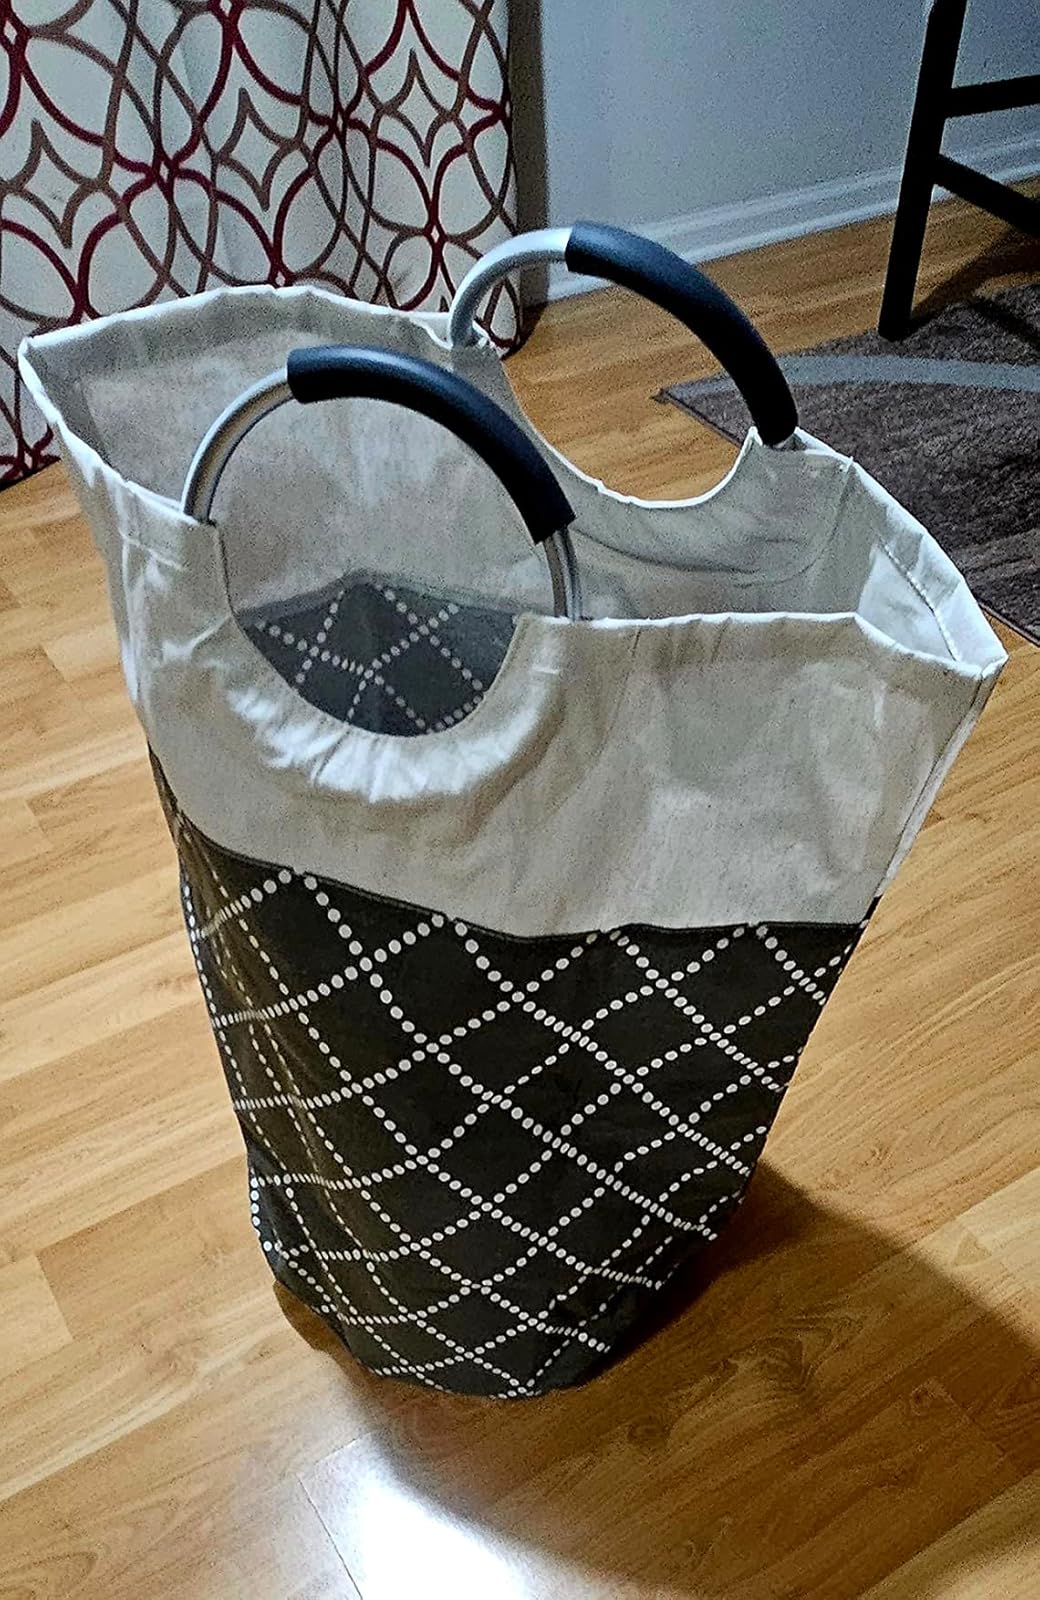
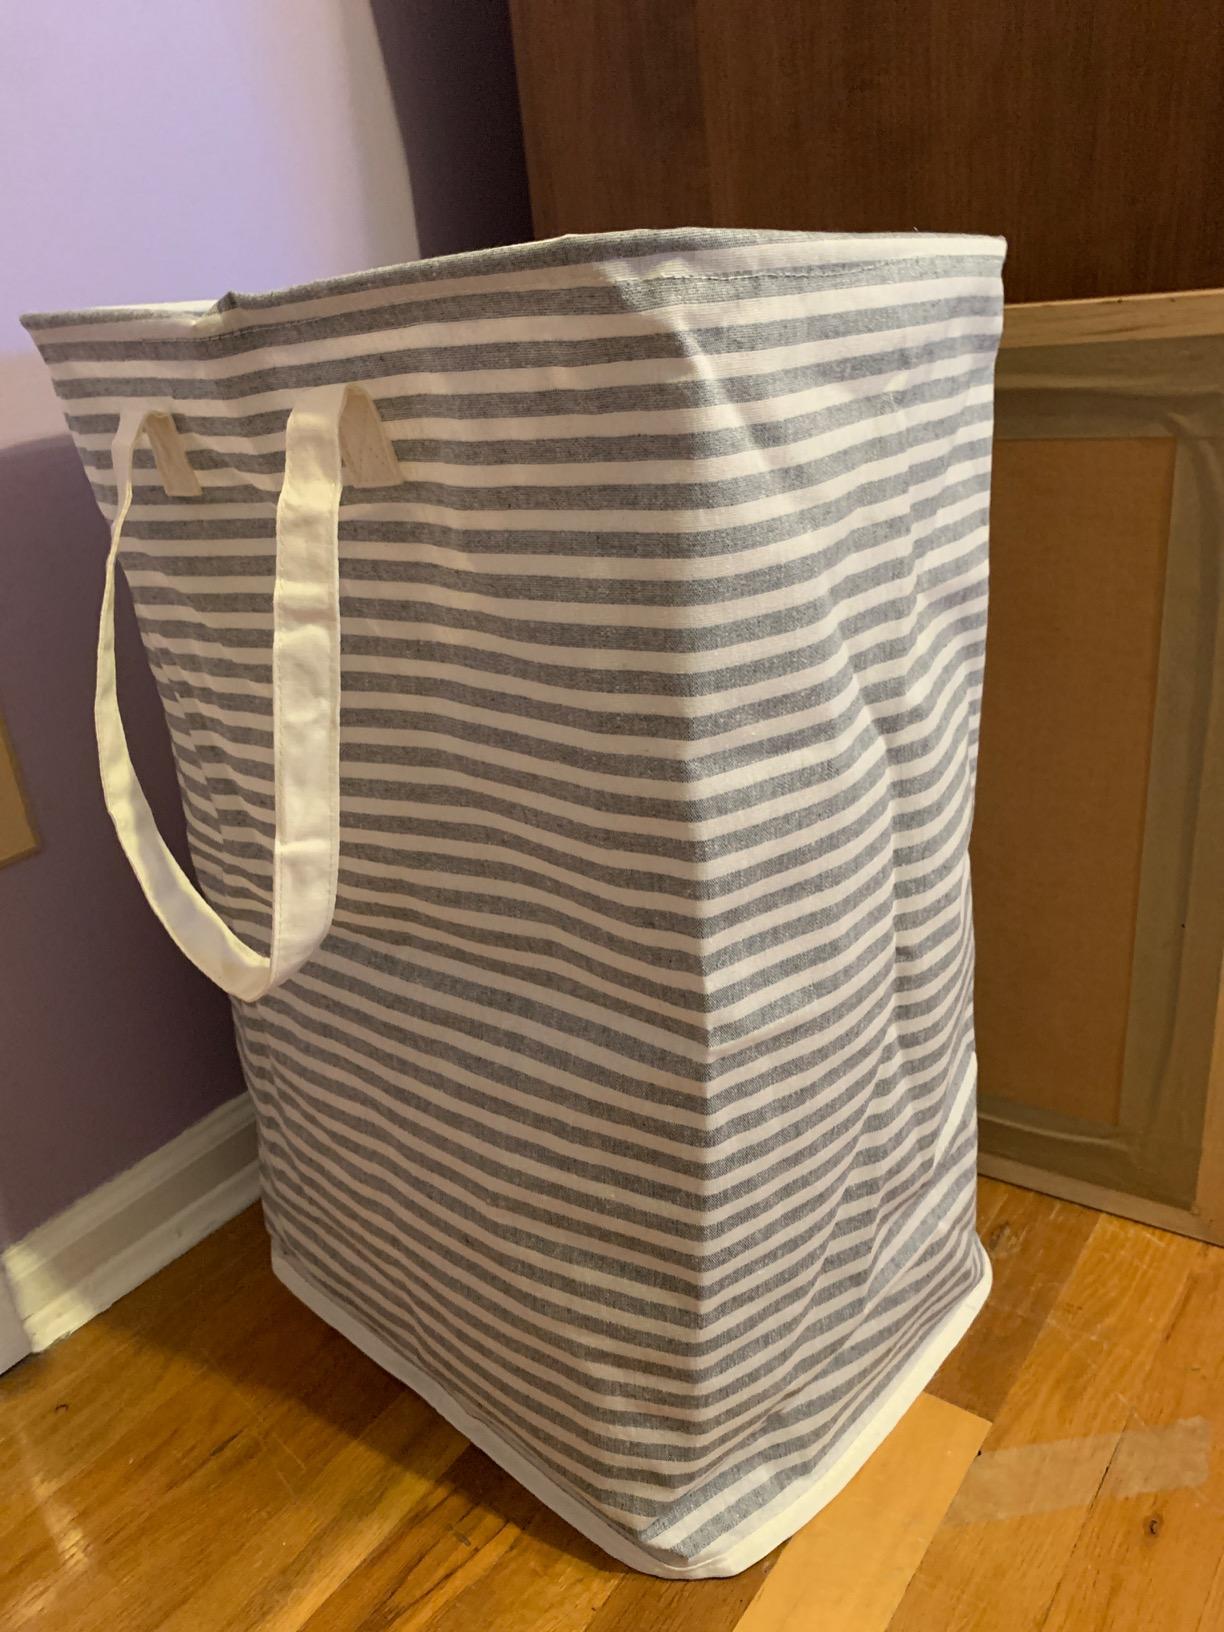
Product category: items_hamper
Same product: no